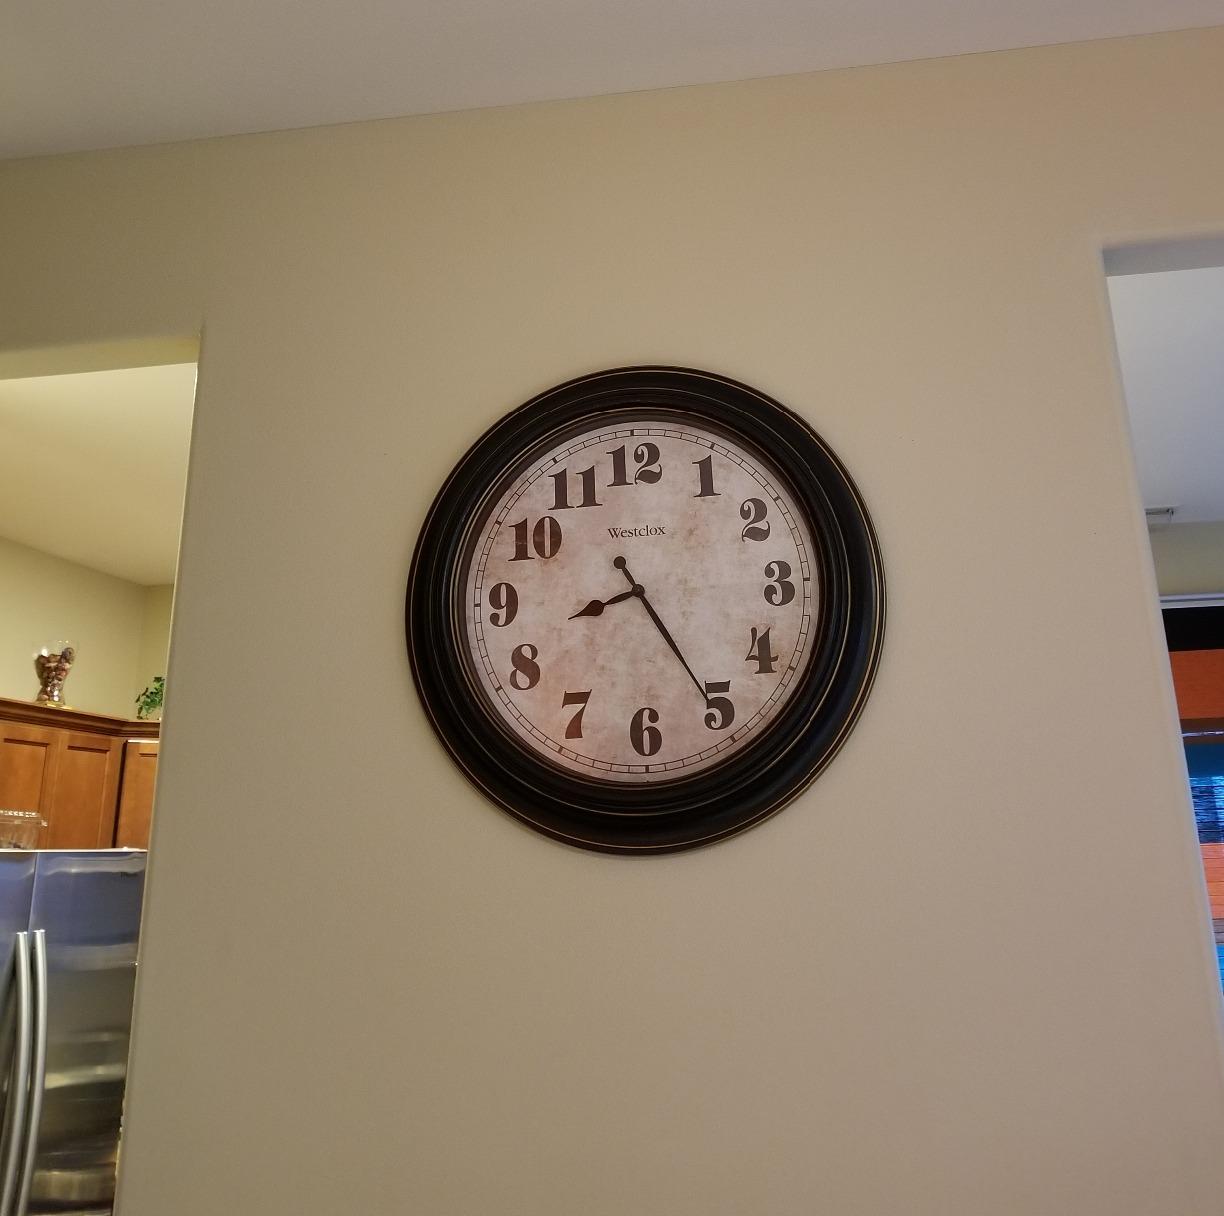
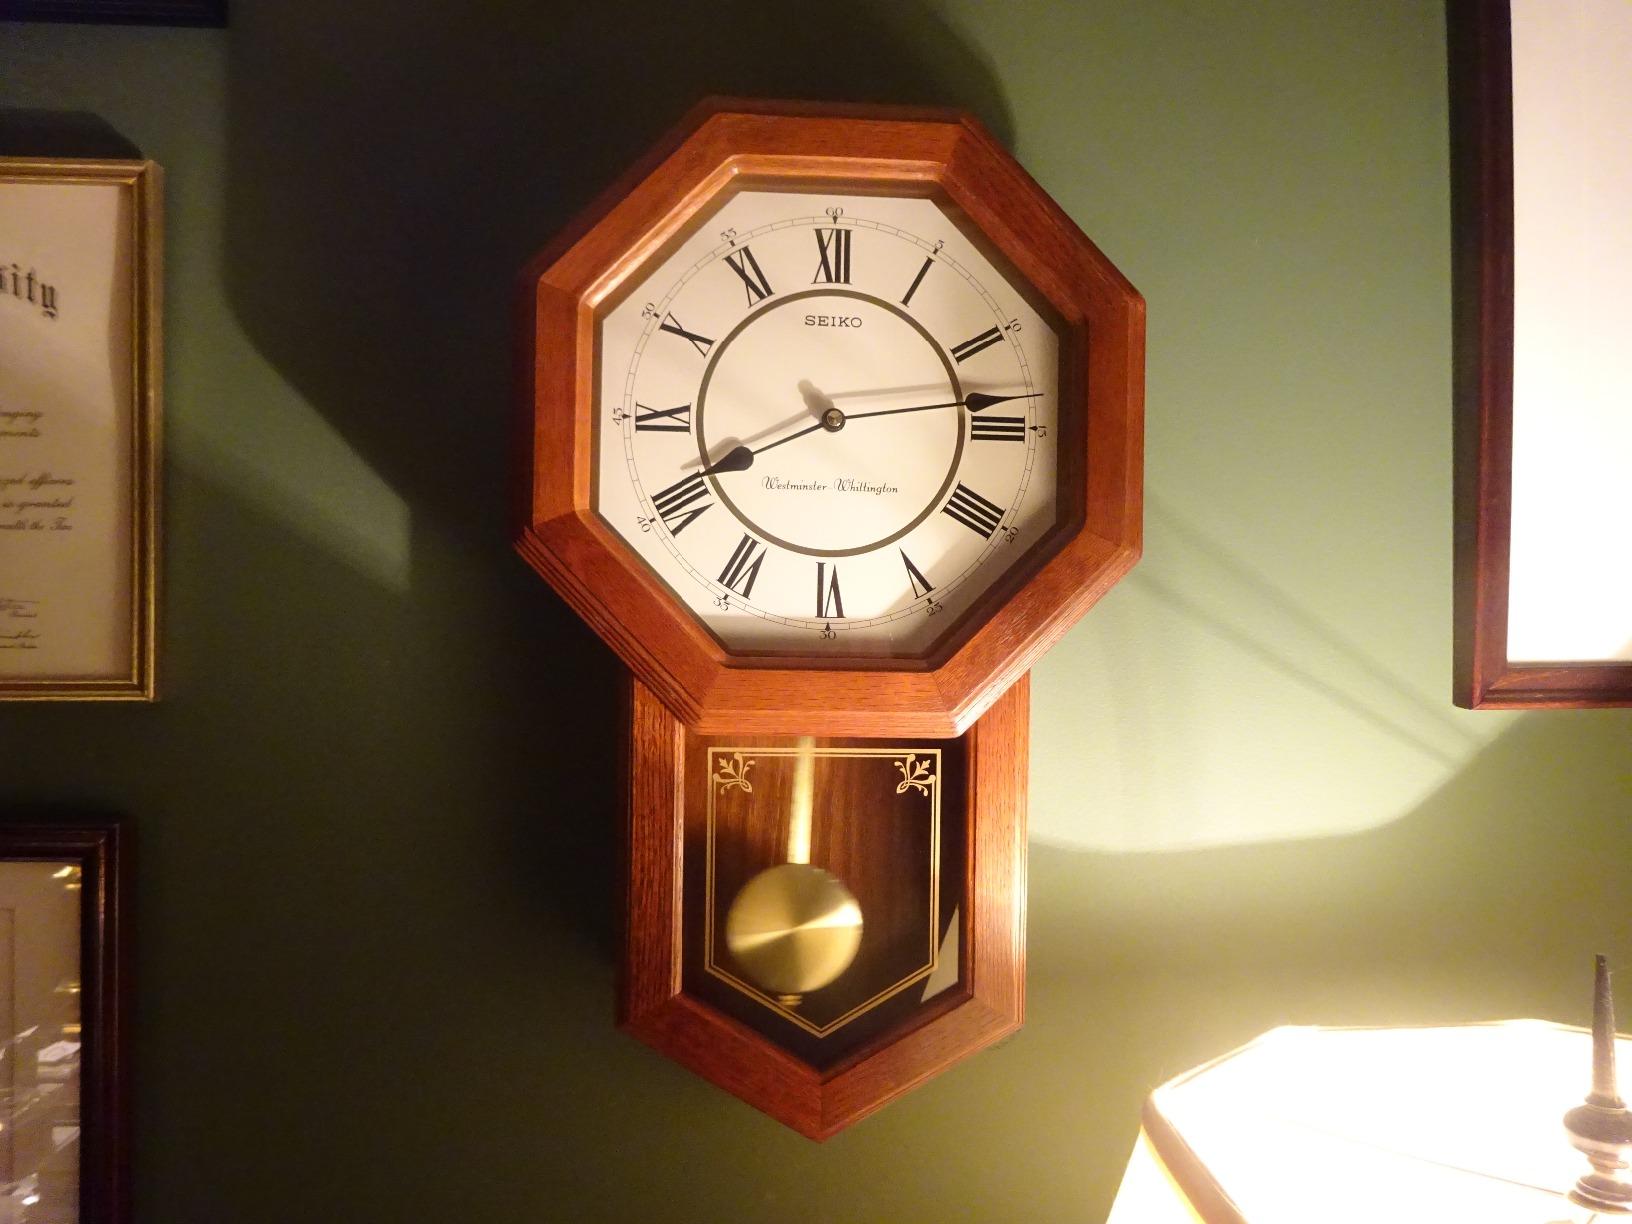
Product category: clock
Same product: no